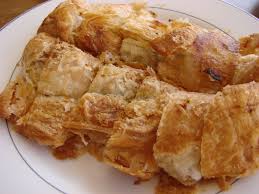
Yemek: borek